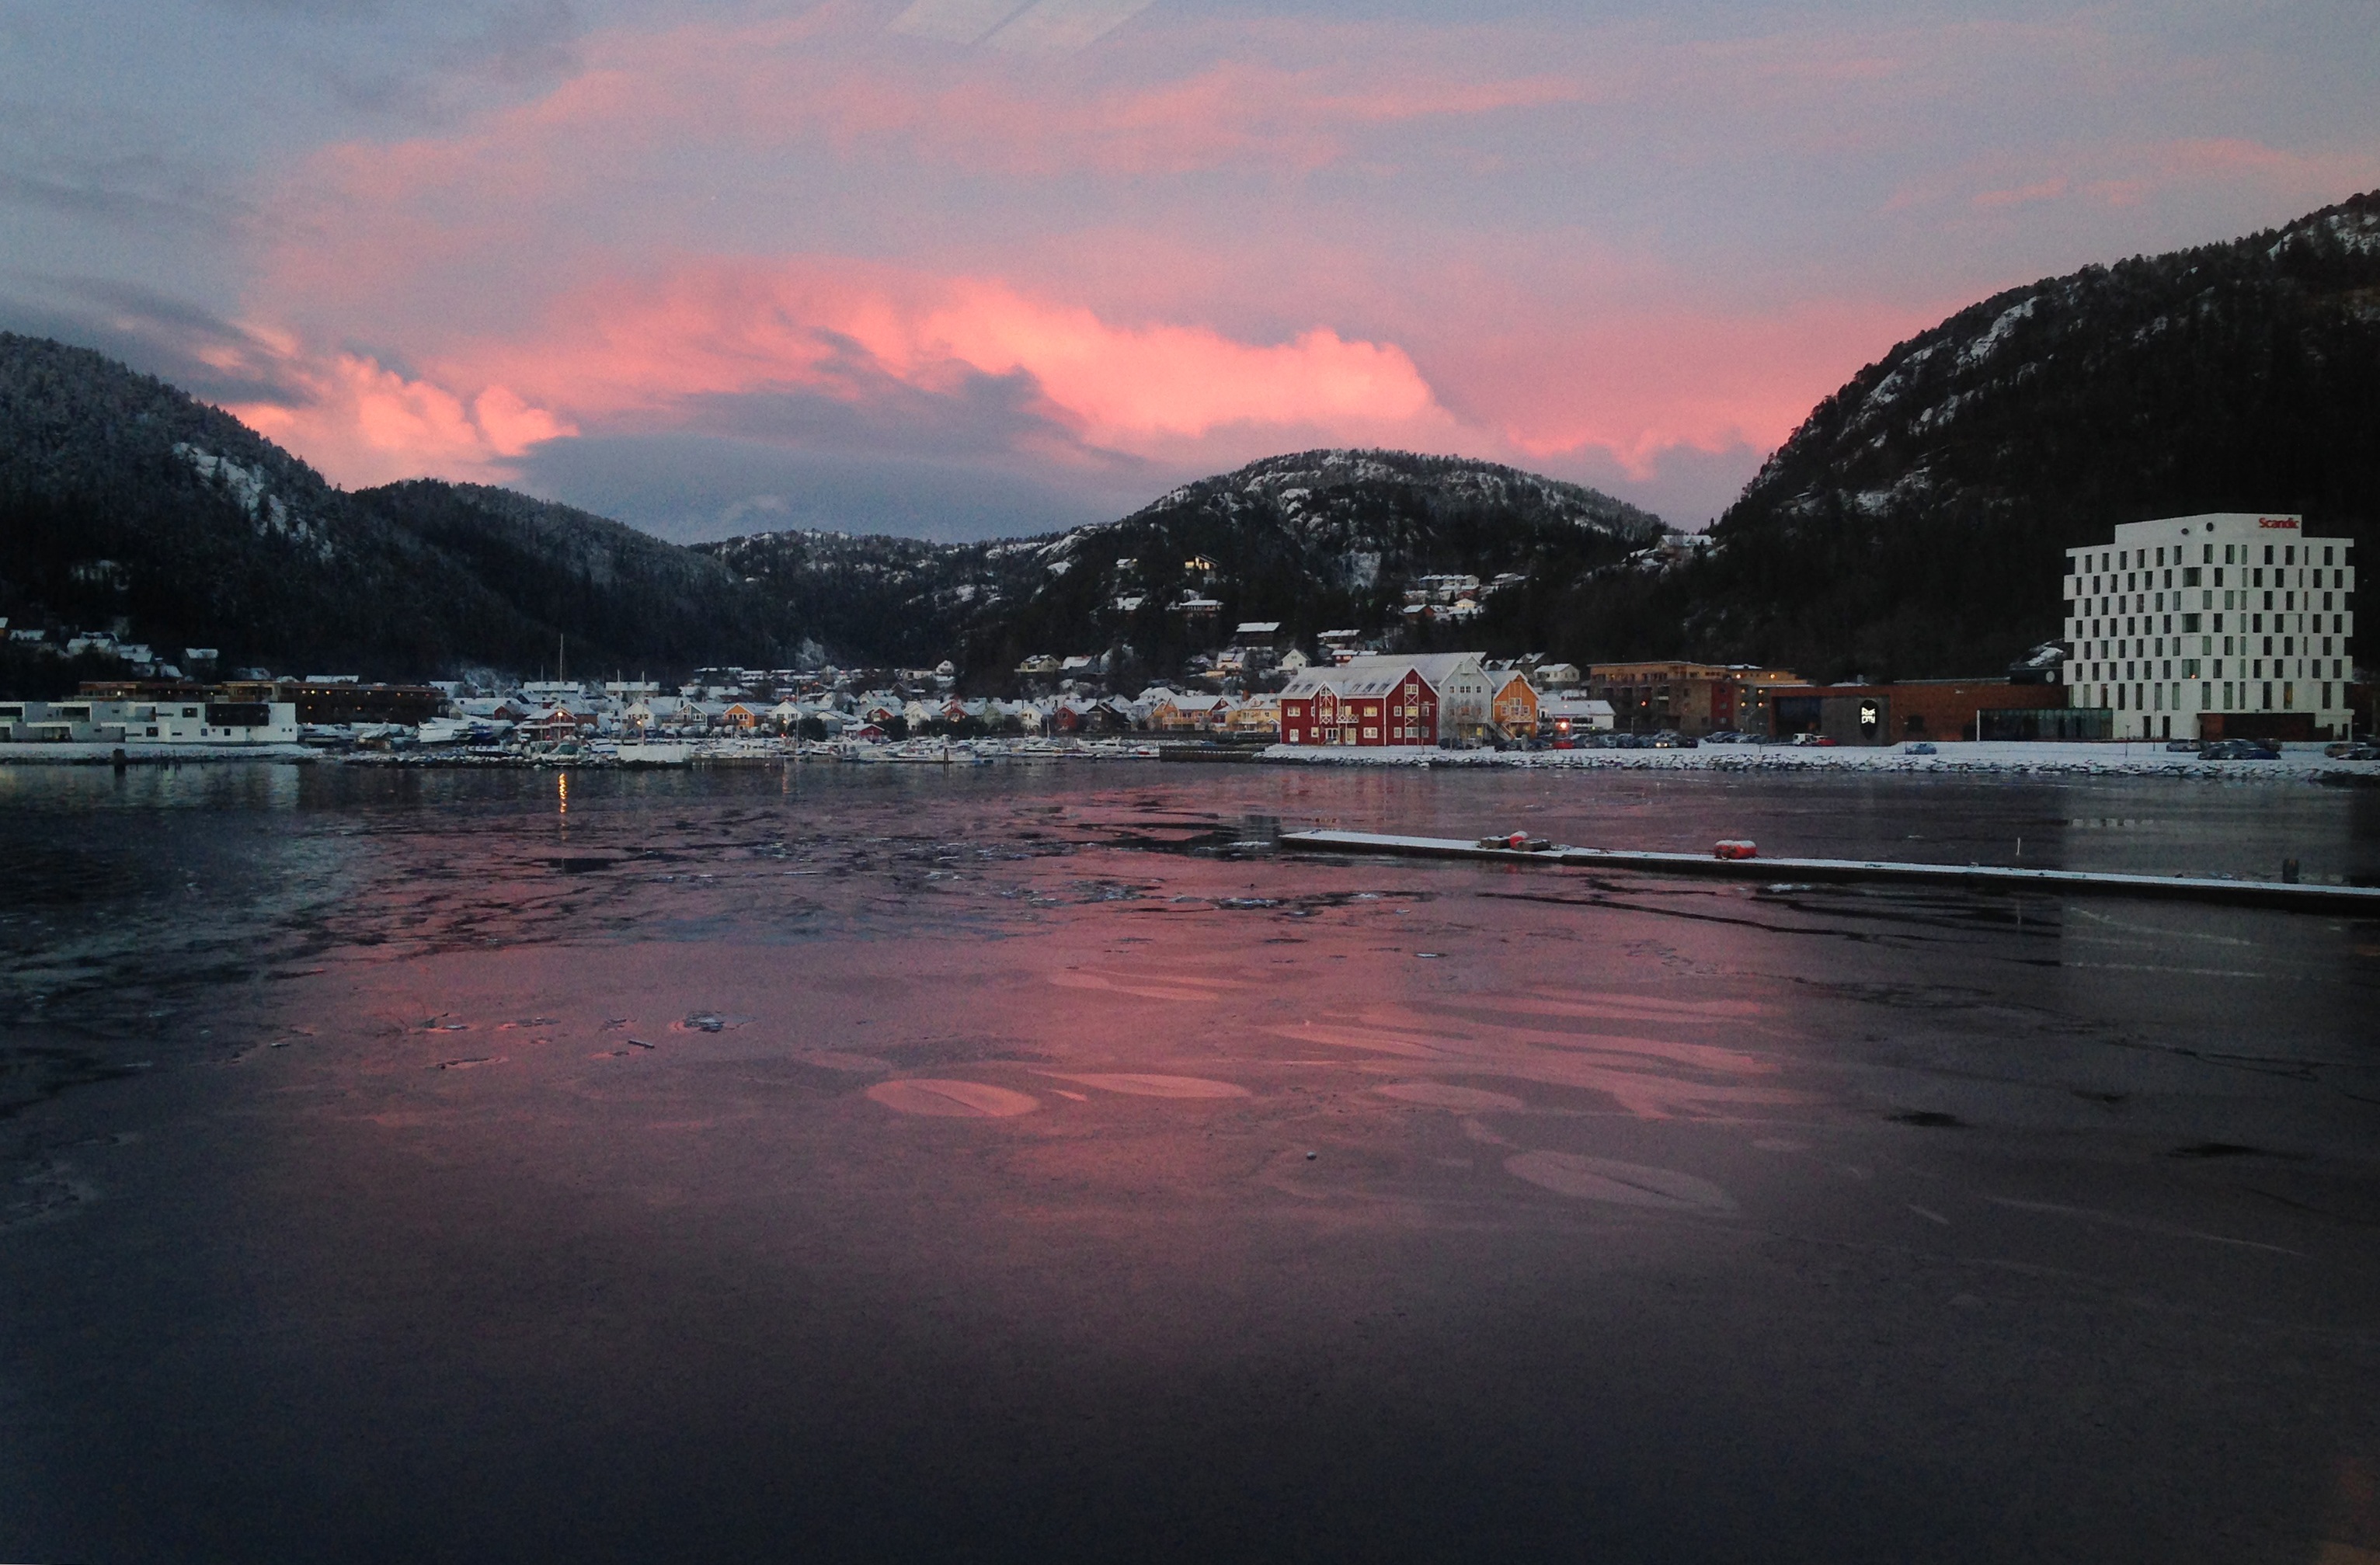
sea, coast, water, ocean, snow, winter, cloud, sky, sunrise, sunset, sunlight, morning, wave, lake, dawn, river, village, dusk, evening, reflection, bay, pink, clouds, mountains, loch, norway, namsos